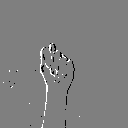
ASL letter: t